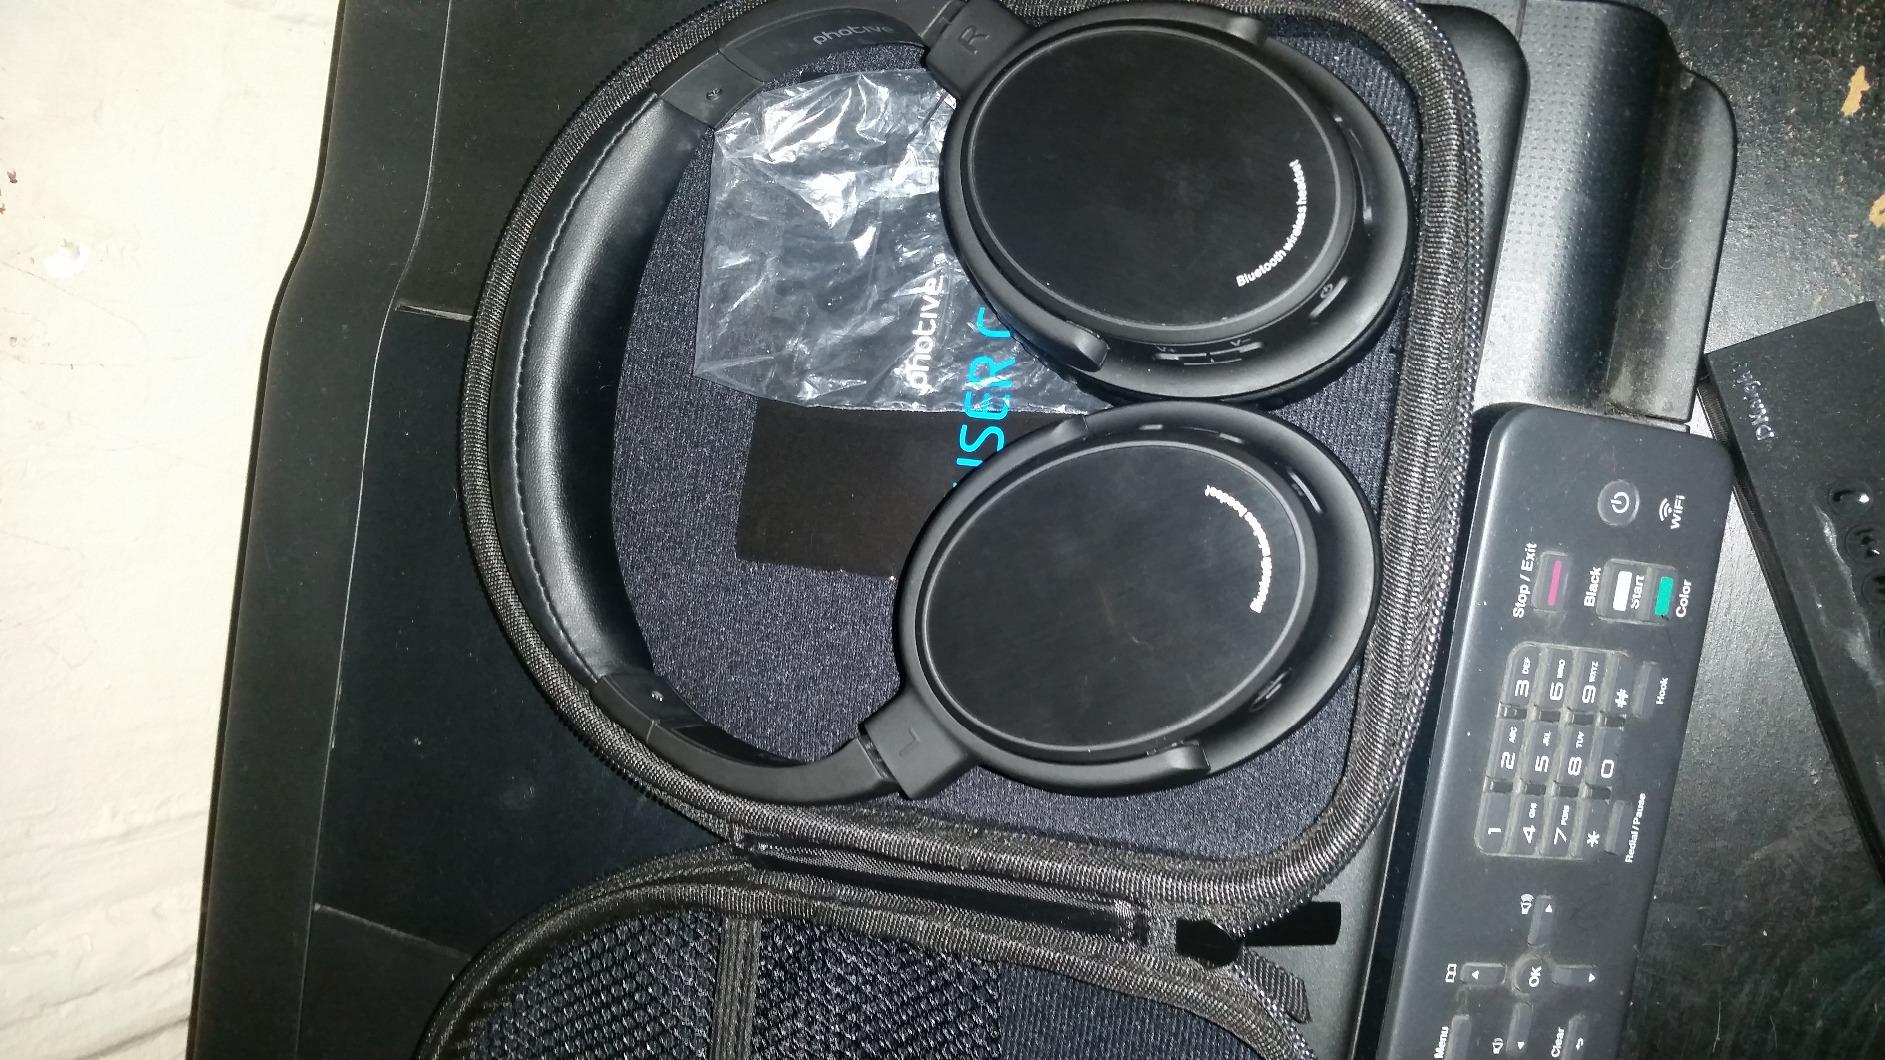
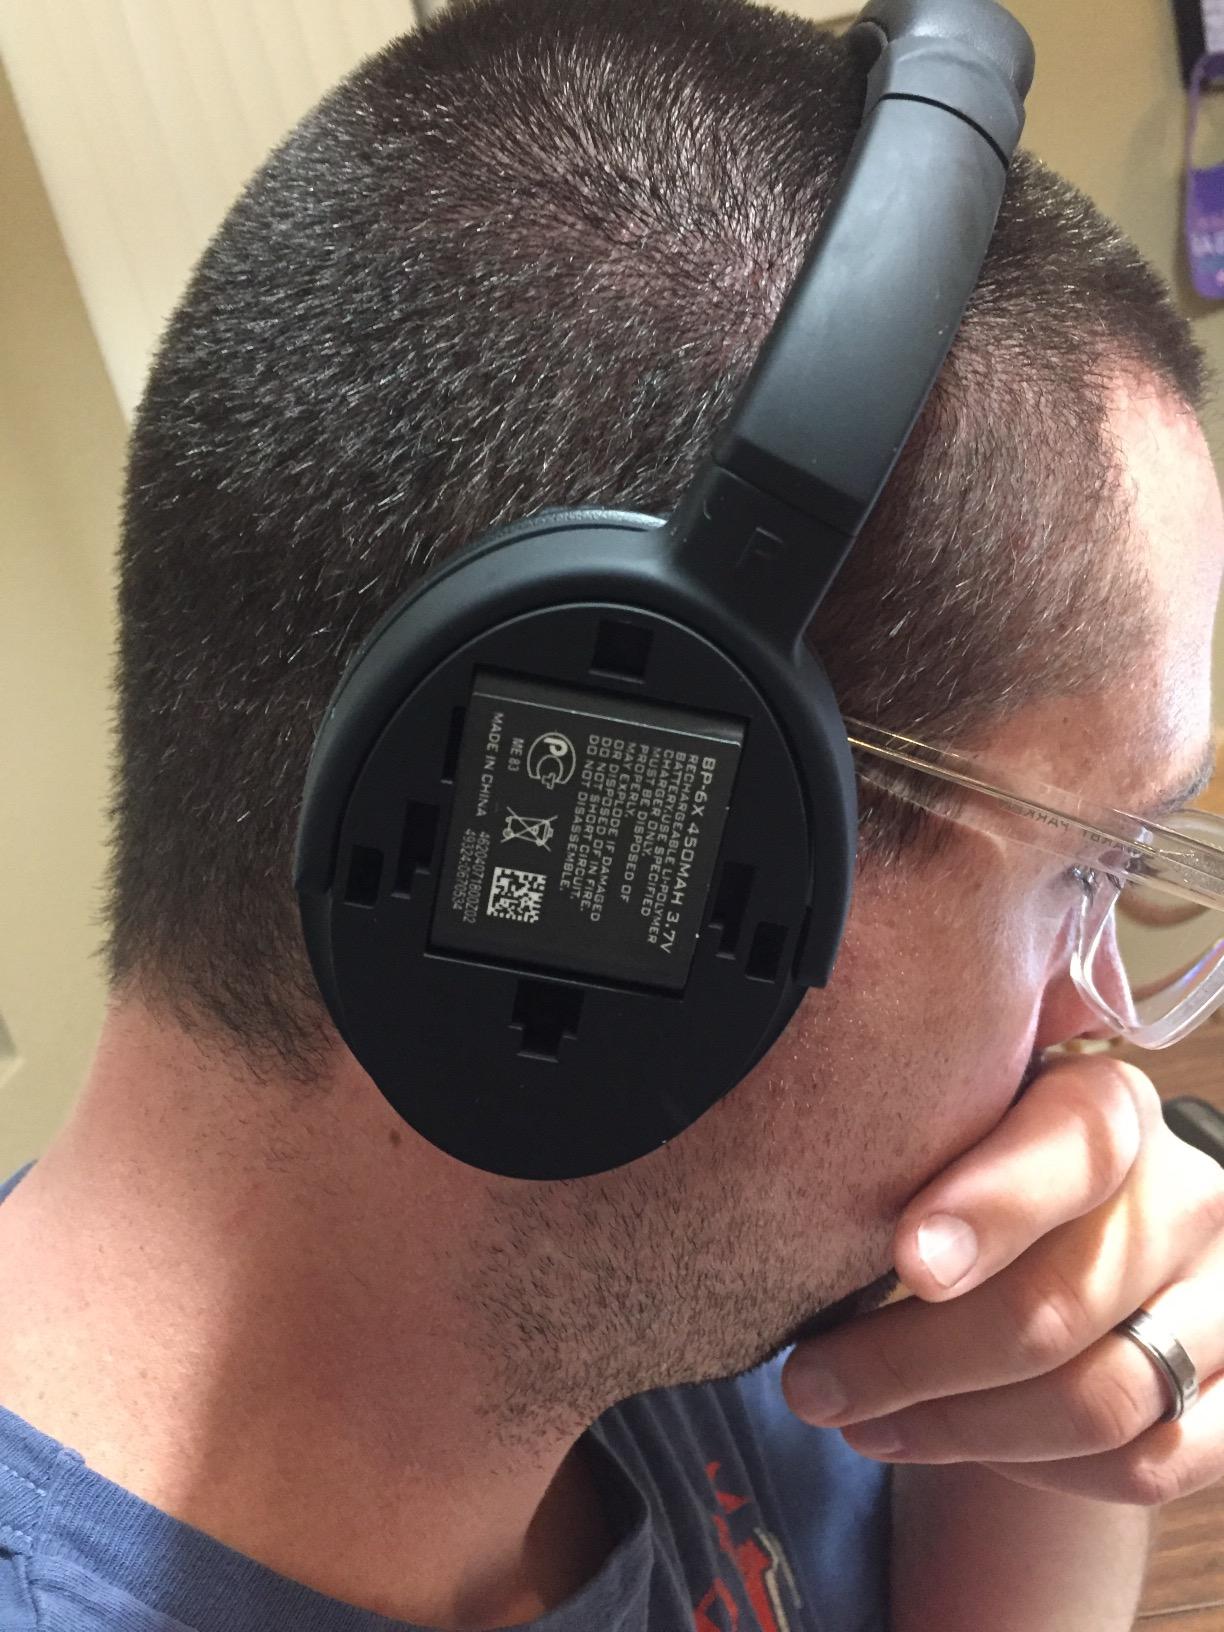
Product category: headphones
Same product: yes